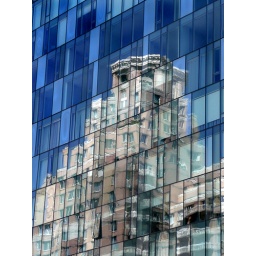
Reflection in glass office building